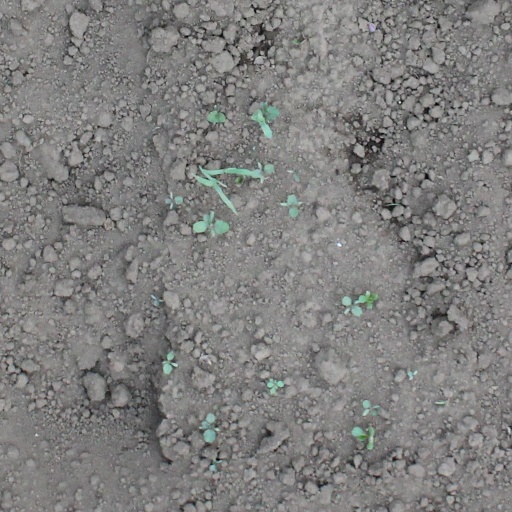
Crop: soybean